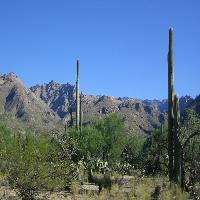
Weather: sun or clear